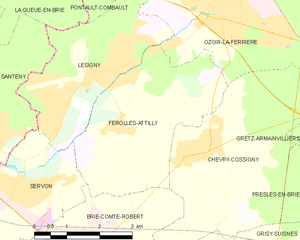
Carte des communes françaises Férolles-Attilly